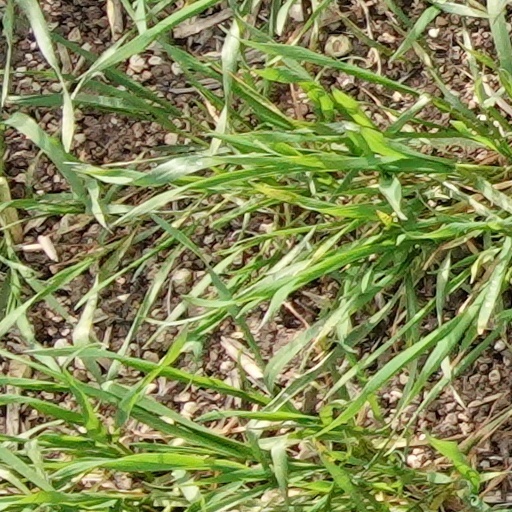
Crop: wheat